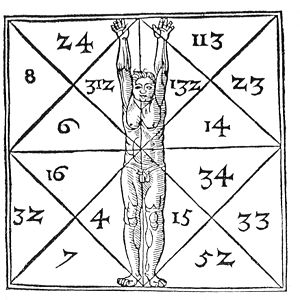
Numerologi
Mennesket proportioner og de tilknyttede tal. Illustration fra De Occulta Philosophia (1533), Köln.
Numerologi er en pseudovidenskabelig praksis, der forsøger at fastslå sammenhænge mellem bogstavkombinationer og disses positive eller negative valør afgjort på grundlag af talberegninger. I numerologiske systemer har et alfabets bogstaver typisk hver en specifik talværdi, men det kan også forekomme at visse bogstavgrupper tillægges samme værdi. Senest er kodeværdier i ASCII også anvendt numerologisk.